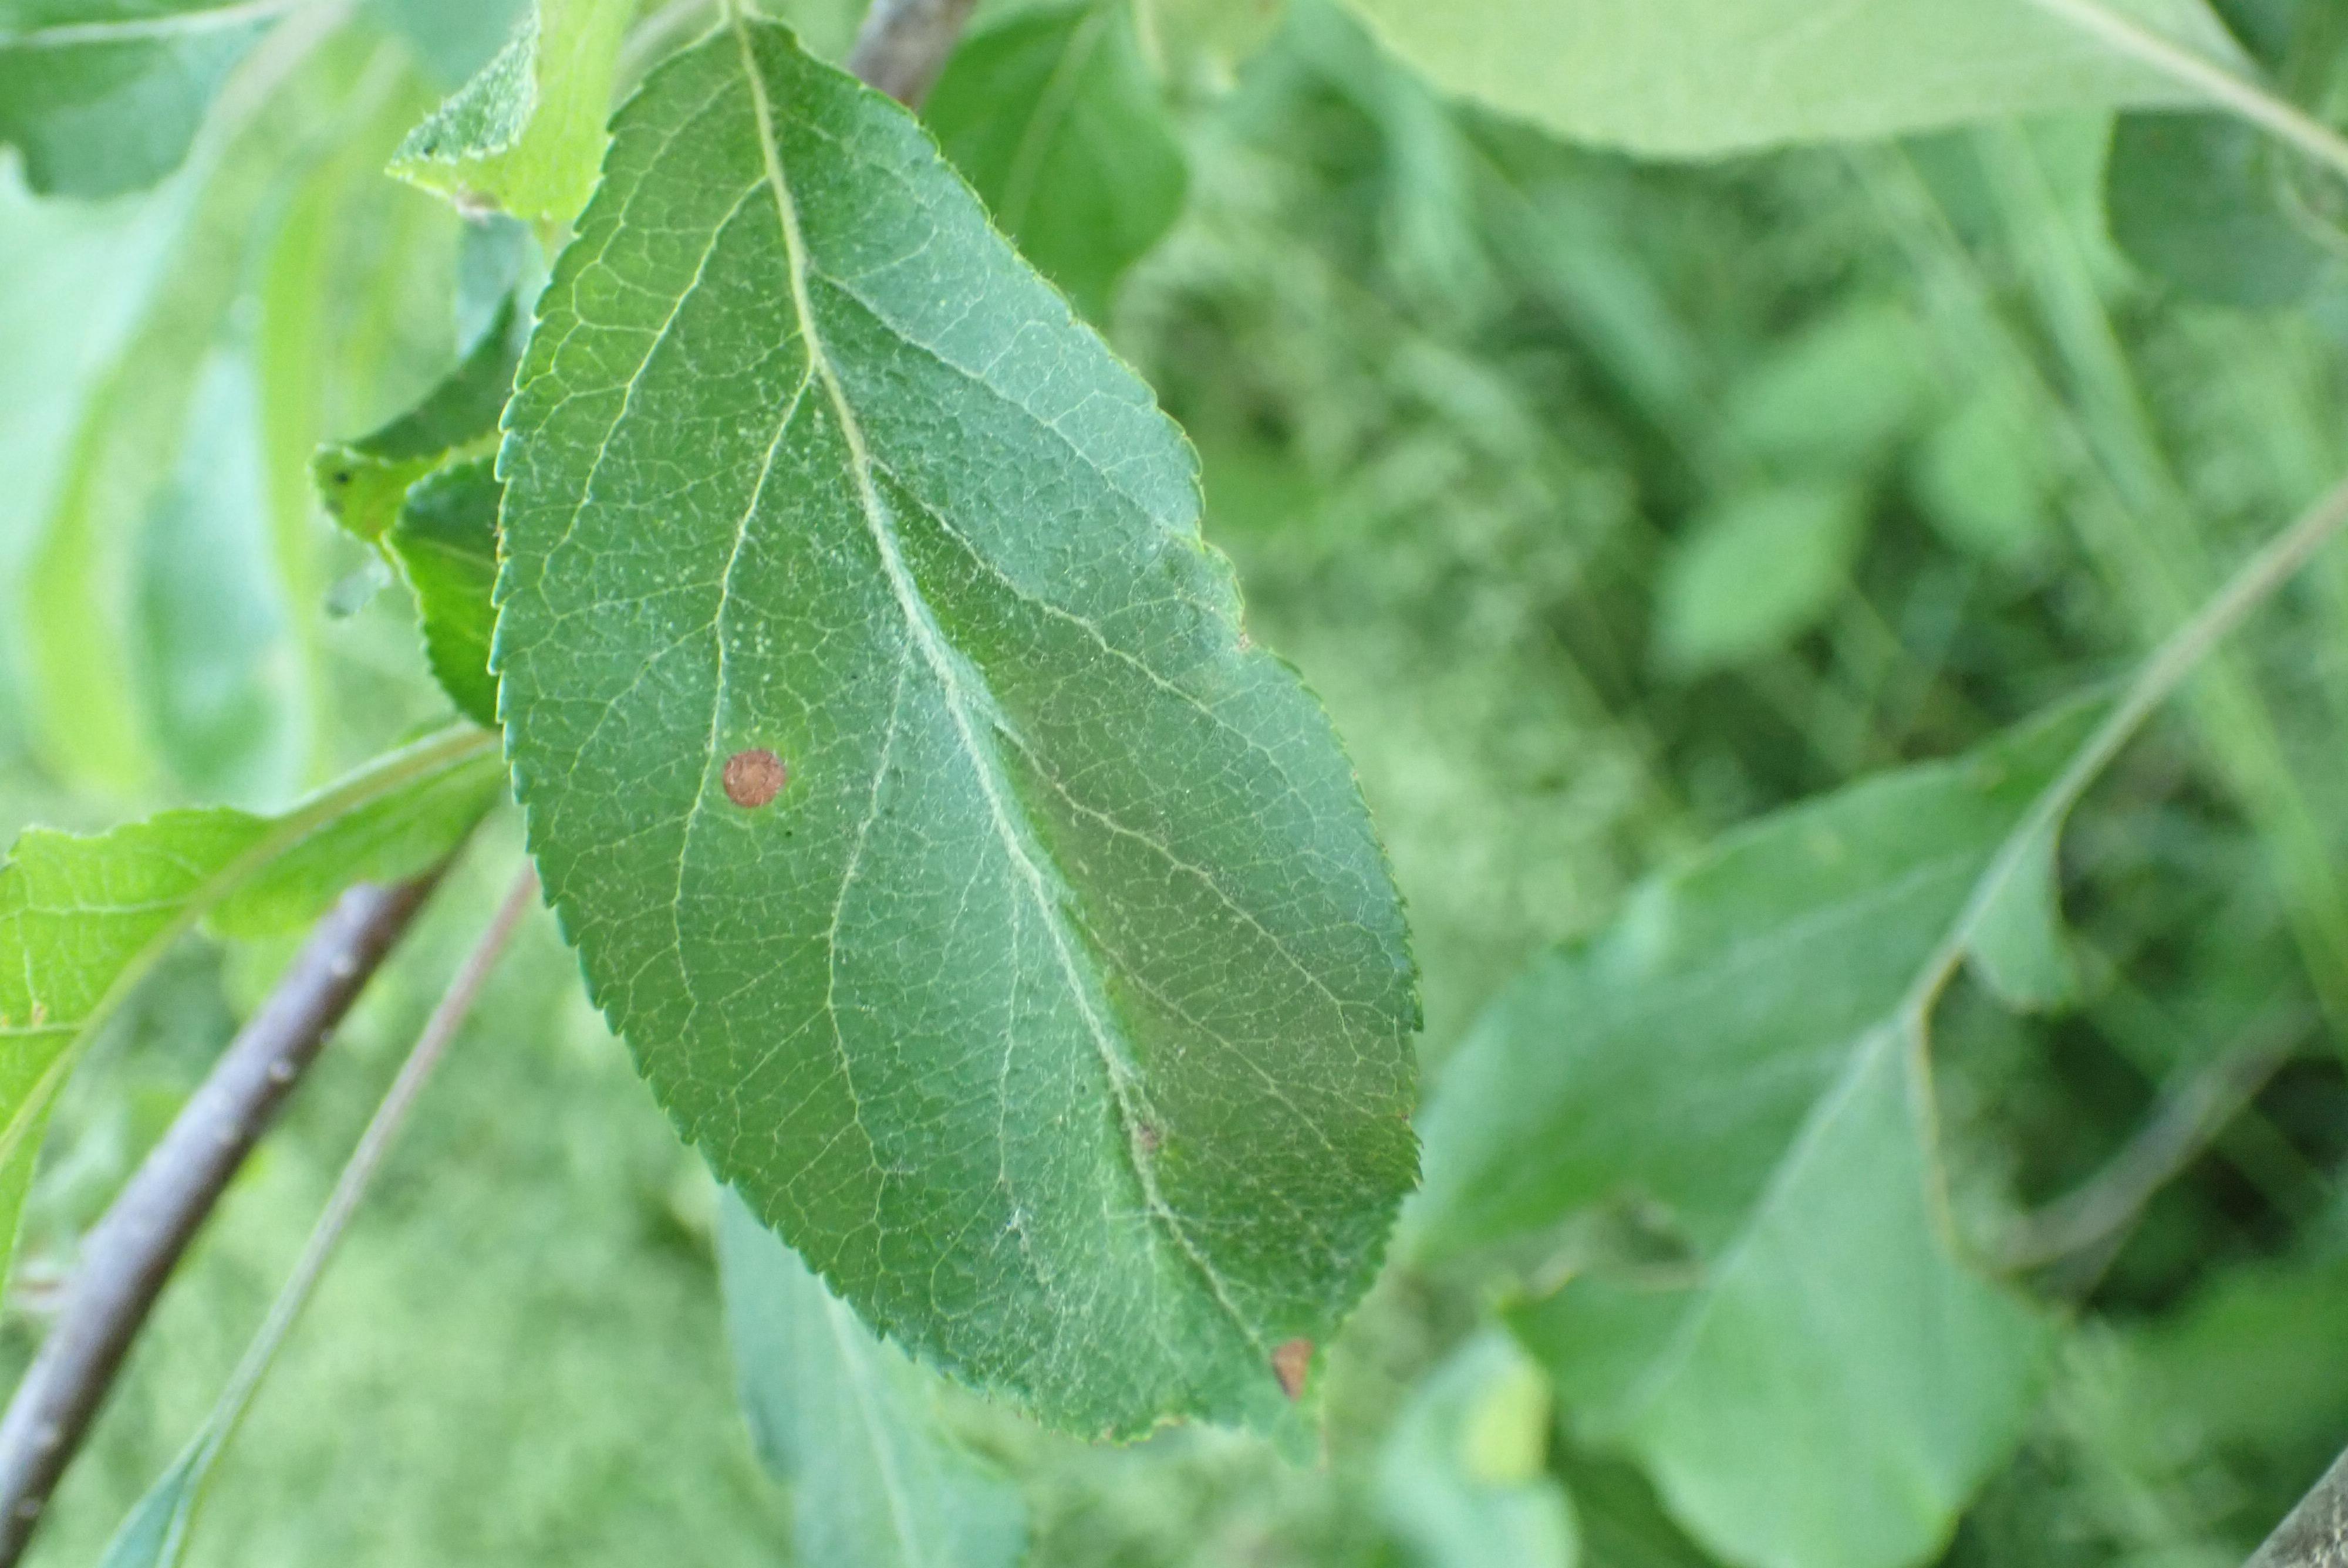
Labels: frog_eye_leaf_spot